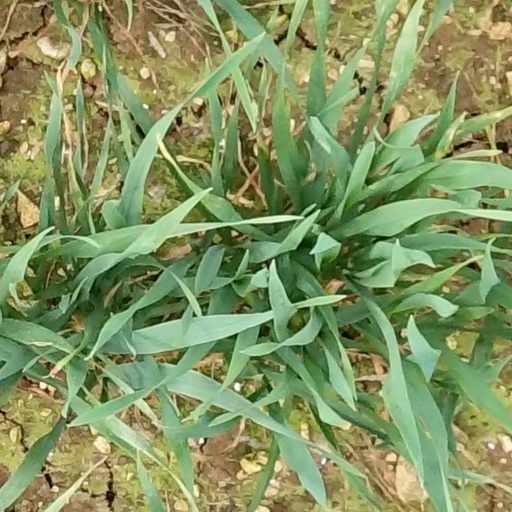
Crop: wheat